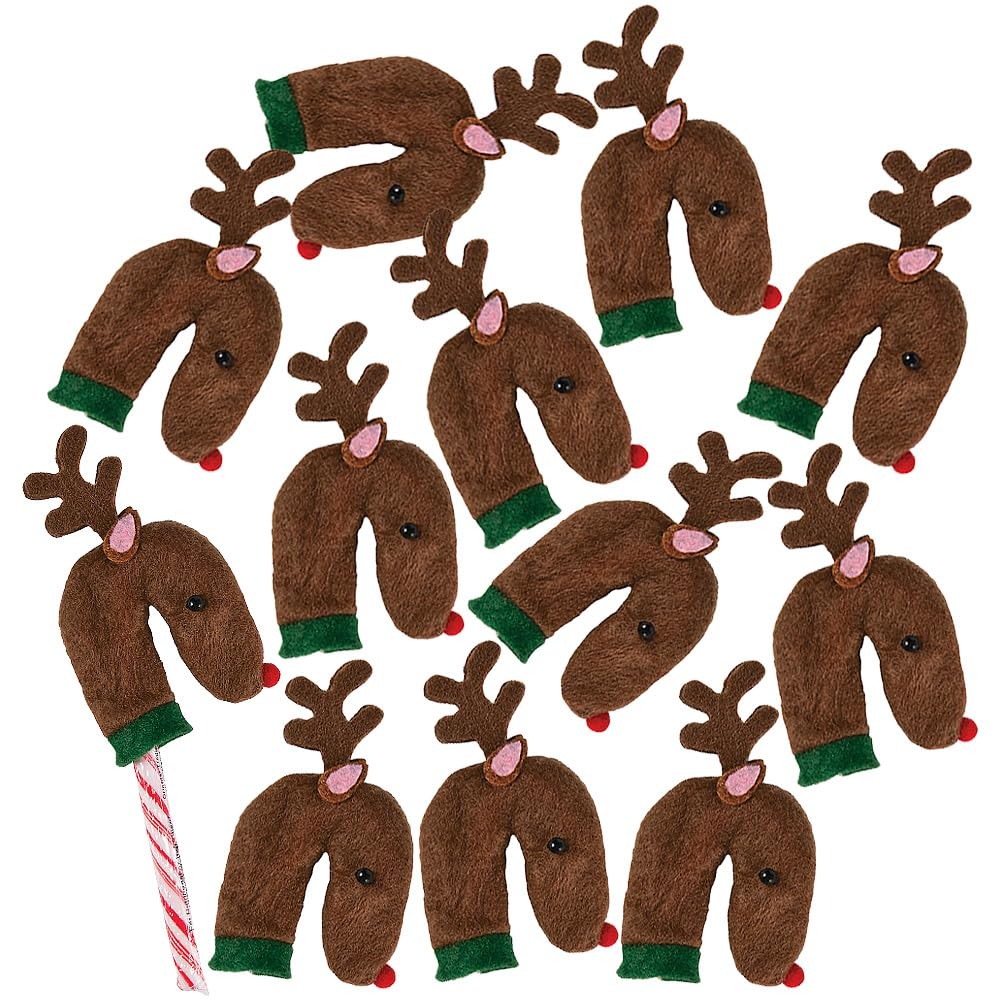
Item Name: REINDEER CANDY CANE COVERS - Home Decor - 12 Pieces
Bullet Point 1: UNIQUE DESIGN: Transform ordinary candy canes into festive surprises with these fun reindeer covers. These unique decorative pieces bring an imaginative twist to a sweet holiday classic.
Bullet Point 2: FELT MATERIAL: Made from high-quality felt, these covers are designed to last throughout the holiday season. They provide a soft, durable finish that enhances the look and feel of your candy canes.
Bullet Point 3: EASY TO USE: Simply slide these covers over your candy canes for an instant festive upgrade. No special skills or tools are needed, making them a hassle-free decoration option for busy holiday preparations.
Bullet Point 4: PERFECT FOR CHRISTMAS PARTIES: Add a whimsical touch to your holiday gatherings with these adorable reindeer candy cane covers. They're ideal for Christmas parties, holiday celebrations, and winter wonderland events.
Bullet Point 5: GREAT GIFT IDEA: These candy cane covers make for a delightful small gift or stocking stuffer. Spread the holiday spirit by giving them to friends, family, or coworkers who enjoy adding festive touches to their celebrations.
Value: 12.0
Unit: Count

Price: 20.13